Newcastle Cathedral

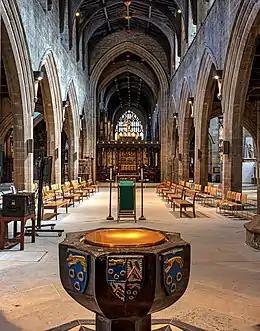
Looking down the nave, remodelled in 2020/21, towards the East Window.

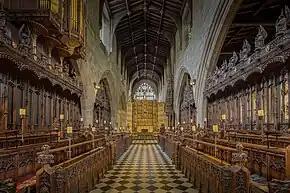
The choir

The cathedral is named after Saint Nicholas, the patron saint of sailors and boats. This may reflect the cathedral's position on the northern heights above the River Tyne. It was originally a parish church, built in 1091. It was built close to the line of Hadrian's Wall through Newcastle, which may have passed through or near the churchyard to the south, but unfortunately the exact location of its line through the very centre of the city is currently lost. Close to the south of the cathedral is Newcastle Castle, which gave the city its name, and which was itself built on the site of the Hadrian's Wall fort of Pons Aelius. The Norman church was destroyed by fire in 1216 and the present structure was completed in 1350.